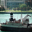
Label: ship